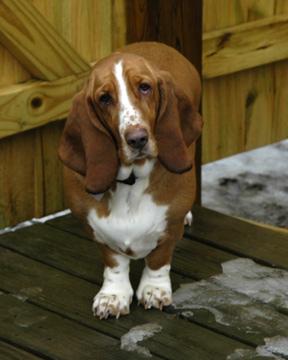
Breed: basset hound